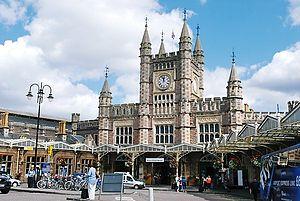
La gare de Bristol Temple Meads est une gare ferroviaire du desservant Royaume-Uni, située sur le territoire de la ville de Bristol.